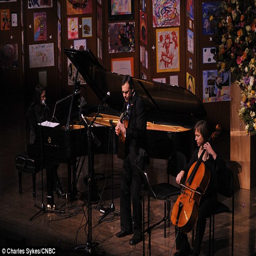
service : performs daughter by blues artist and closed with the song